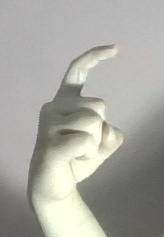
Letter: ra